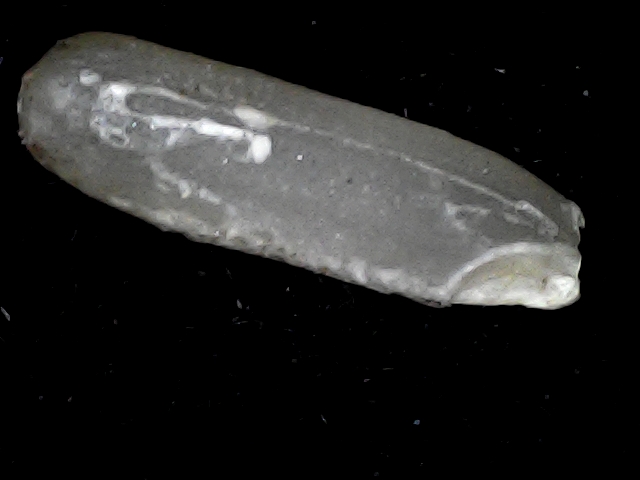
Rice variety: BD87